VXE-6

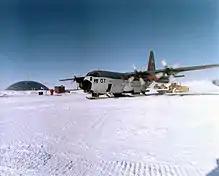
A LC-130F Hercules of VXE-6 taxies at the Amundsen–Scott South Pole Station

The squadron operated a variety of aircraft throughout the course of its existence. Fixed-wing aircraft included the Grumman UF-1L Albatross, de Havilland Canada UC-1 Otter, Douglas C-47 Skytrain (R4D Dakota and LC-47 models), Douglas C-54 Skymaster (R5D and C-54 models), Lockheed P-2 Neptune (P2V-2 and P2V-7 models), Lockheed R7V Constellation, and the Lockheed LC-130 Hercules (LC-130F and LC-130R models). Helicopters included the Sikorsky H-19 Chickasaw (HO4S-3 model) and Sikorsky LH-34 Seahorse (HUS-1A and HUS-1L models), and the Bell UH-1N Twin Huey. The ski-equipped LC-130 Hercules, with its long range and heavy load capability, had been in use in Antarctica since 1961 and continues in its critical role to this day with other units, VXE-6 having operated the type between 1969 and 1999. Introduced in 1971, the twin-engine UH-1N Huey helicopter allowed for the rapid transportation of field teams and cargo to otherwise inaccessible locations within a 150-mile radius of McMurdo Station. Three VXE-6 LC130R models (R1 159129 and R2 160740 and 160741) were converted to LC-130H and continue to fly with the NY ANG 109th Airlift Wing.